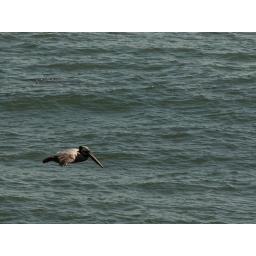
A pelican flying over the ocean near Shoreline Park  029/365